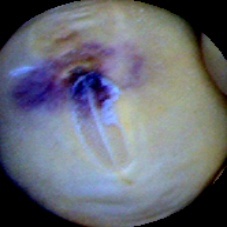
Label: Spotted